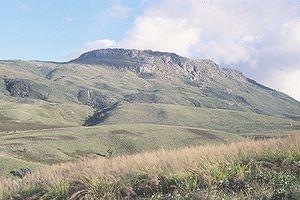
Le mont Inyangani est le point culminant du Zimbabwe, avec une altitude de 2 592 m, et l'un des sommets ultra-proéminents d'Afrique. Il est situé dans l'est du pays, au sud-est de Harare, la capitale, et au nord de Mutare, non loin de la frontière avec le Mozambique.
Les monts Inyanga, en anglais Inyanga Mountains, sont une chaîne de montagnes du Zimbabwe, située dans l'Est du pays, dans la province du Manicaland. La chaîne, qui s'étire du nord au sud sur environ 90 kilomètres, abrite les deux plus hauts sommets du pays, l'Inyangani, point culminant du Zimbabwe avec 2 592 mètres d'altitude, et le Rukotso, avec 2 404 mètres d'altitude.